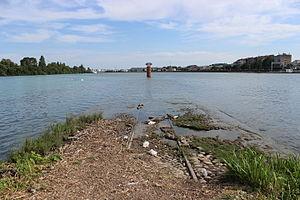
La pointe de la presqu'île à Lyon.